Chang Heng (crater)

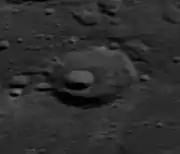
Oblique Apollo 14 Hasselblad camera image (facing east)

Chang Heng is a lunar impact crater that is located on the Moon's far side. It lies less than one crater diameter to the northeast of the walled plain Fleming. The rim of this crater is somewhat eroded, with a pair of small craters along the northern rim and tiny craters along the south and east edges. The interior floor contains a small, concentric crater that is about one third the diameter of Chang Heng. The crater is named after Chinese astronomer Zhang Heng.